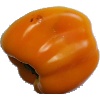
Label: Pepper Yellow 1